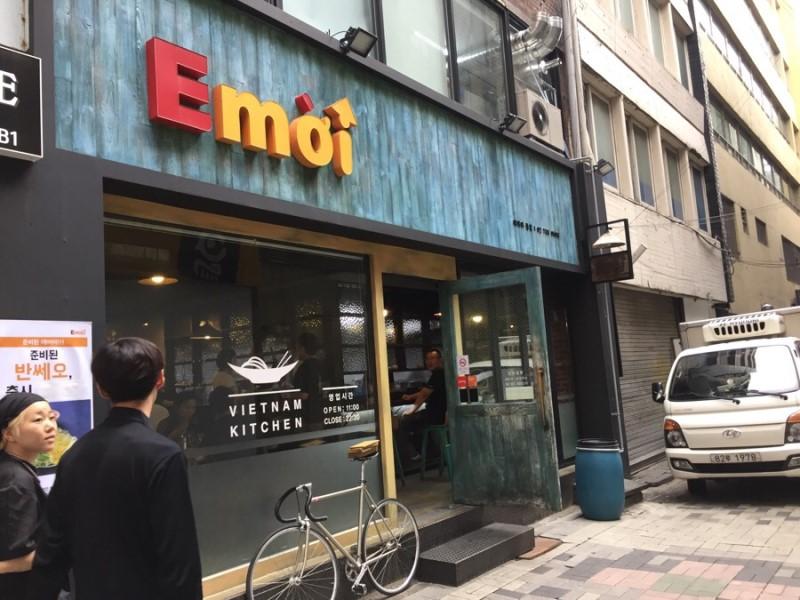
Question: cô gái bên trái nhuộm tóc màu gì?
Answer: cô ấy nhuộm tóc màu vàng